Sky position (RA, Dec in degrees): 212.261, 3.192
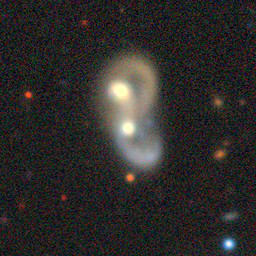
Galaxy morphology: Merging Galaxies